Aparan

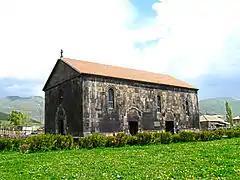
Kasagh basilica in 2014

From the mid 10th to the late 12th centuries, Aparan came under the control of various Muslim dynasties, namely the Kurdish Shaddadids and the Turkic Delimks (originating from modern-day Iran). During this period, Aparan was locally administered by the Armenian Pahlavouni princes. After the fall of Ani to the Byzantines in 1045, the Seljuks occupied most parts of the Armenian Highland by 1064. However, in the late 12th century, Aparan again came under Armenian rule with the establishment of Zakarid Armenia. The Zakarian rulers granted governance of the area to the Vachutian noble family who invested in multiple architectural works along the Kasagh valley. They ruled until the 14thth century, Armenia became part of the Ilkhanate of the Mongol Empire.